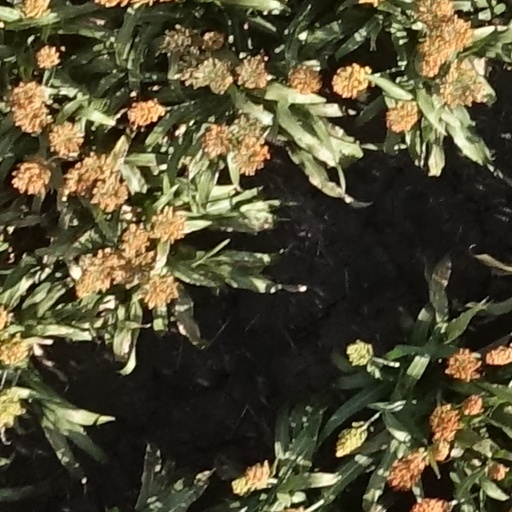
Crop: sorghum